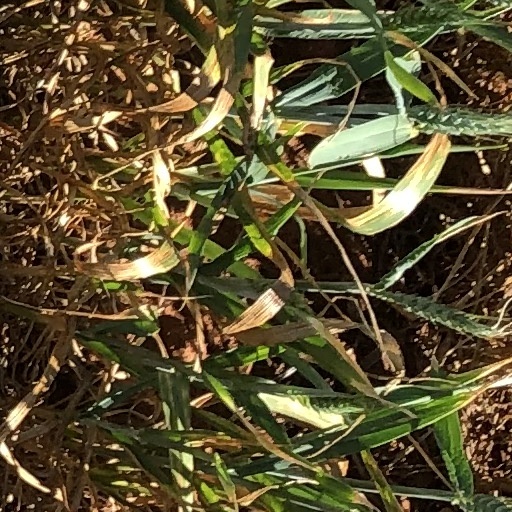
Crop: wheat